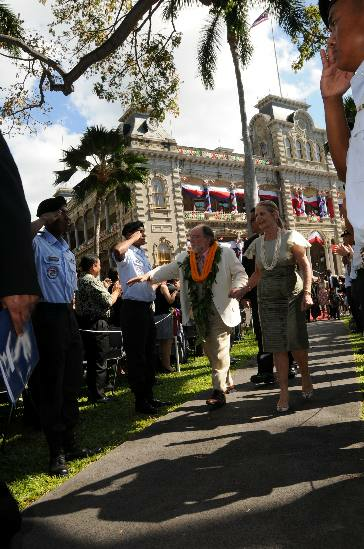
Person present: Yes